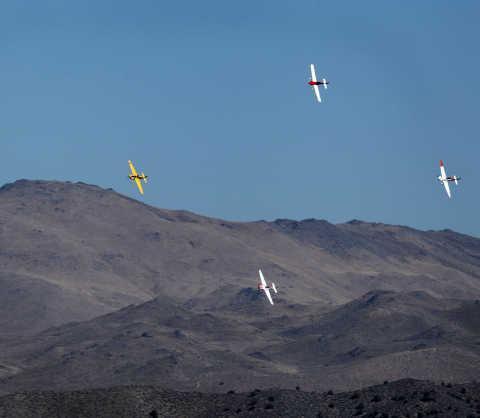
multiple airplanes race directly against each other in organisation sector